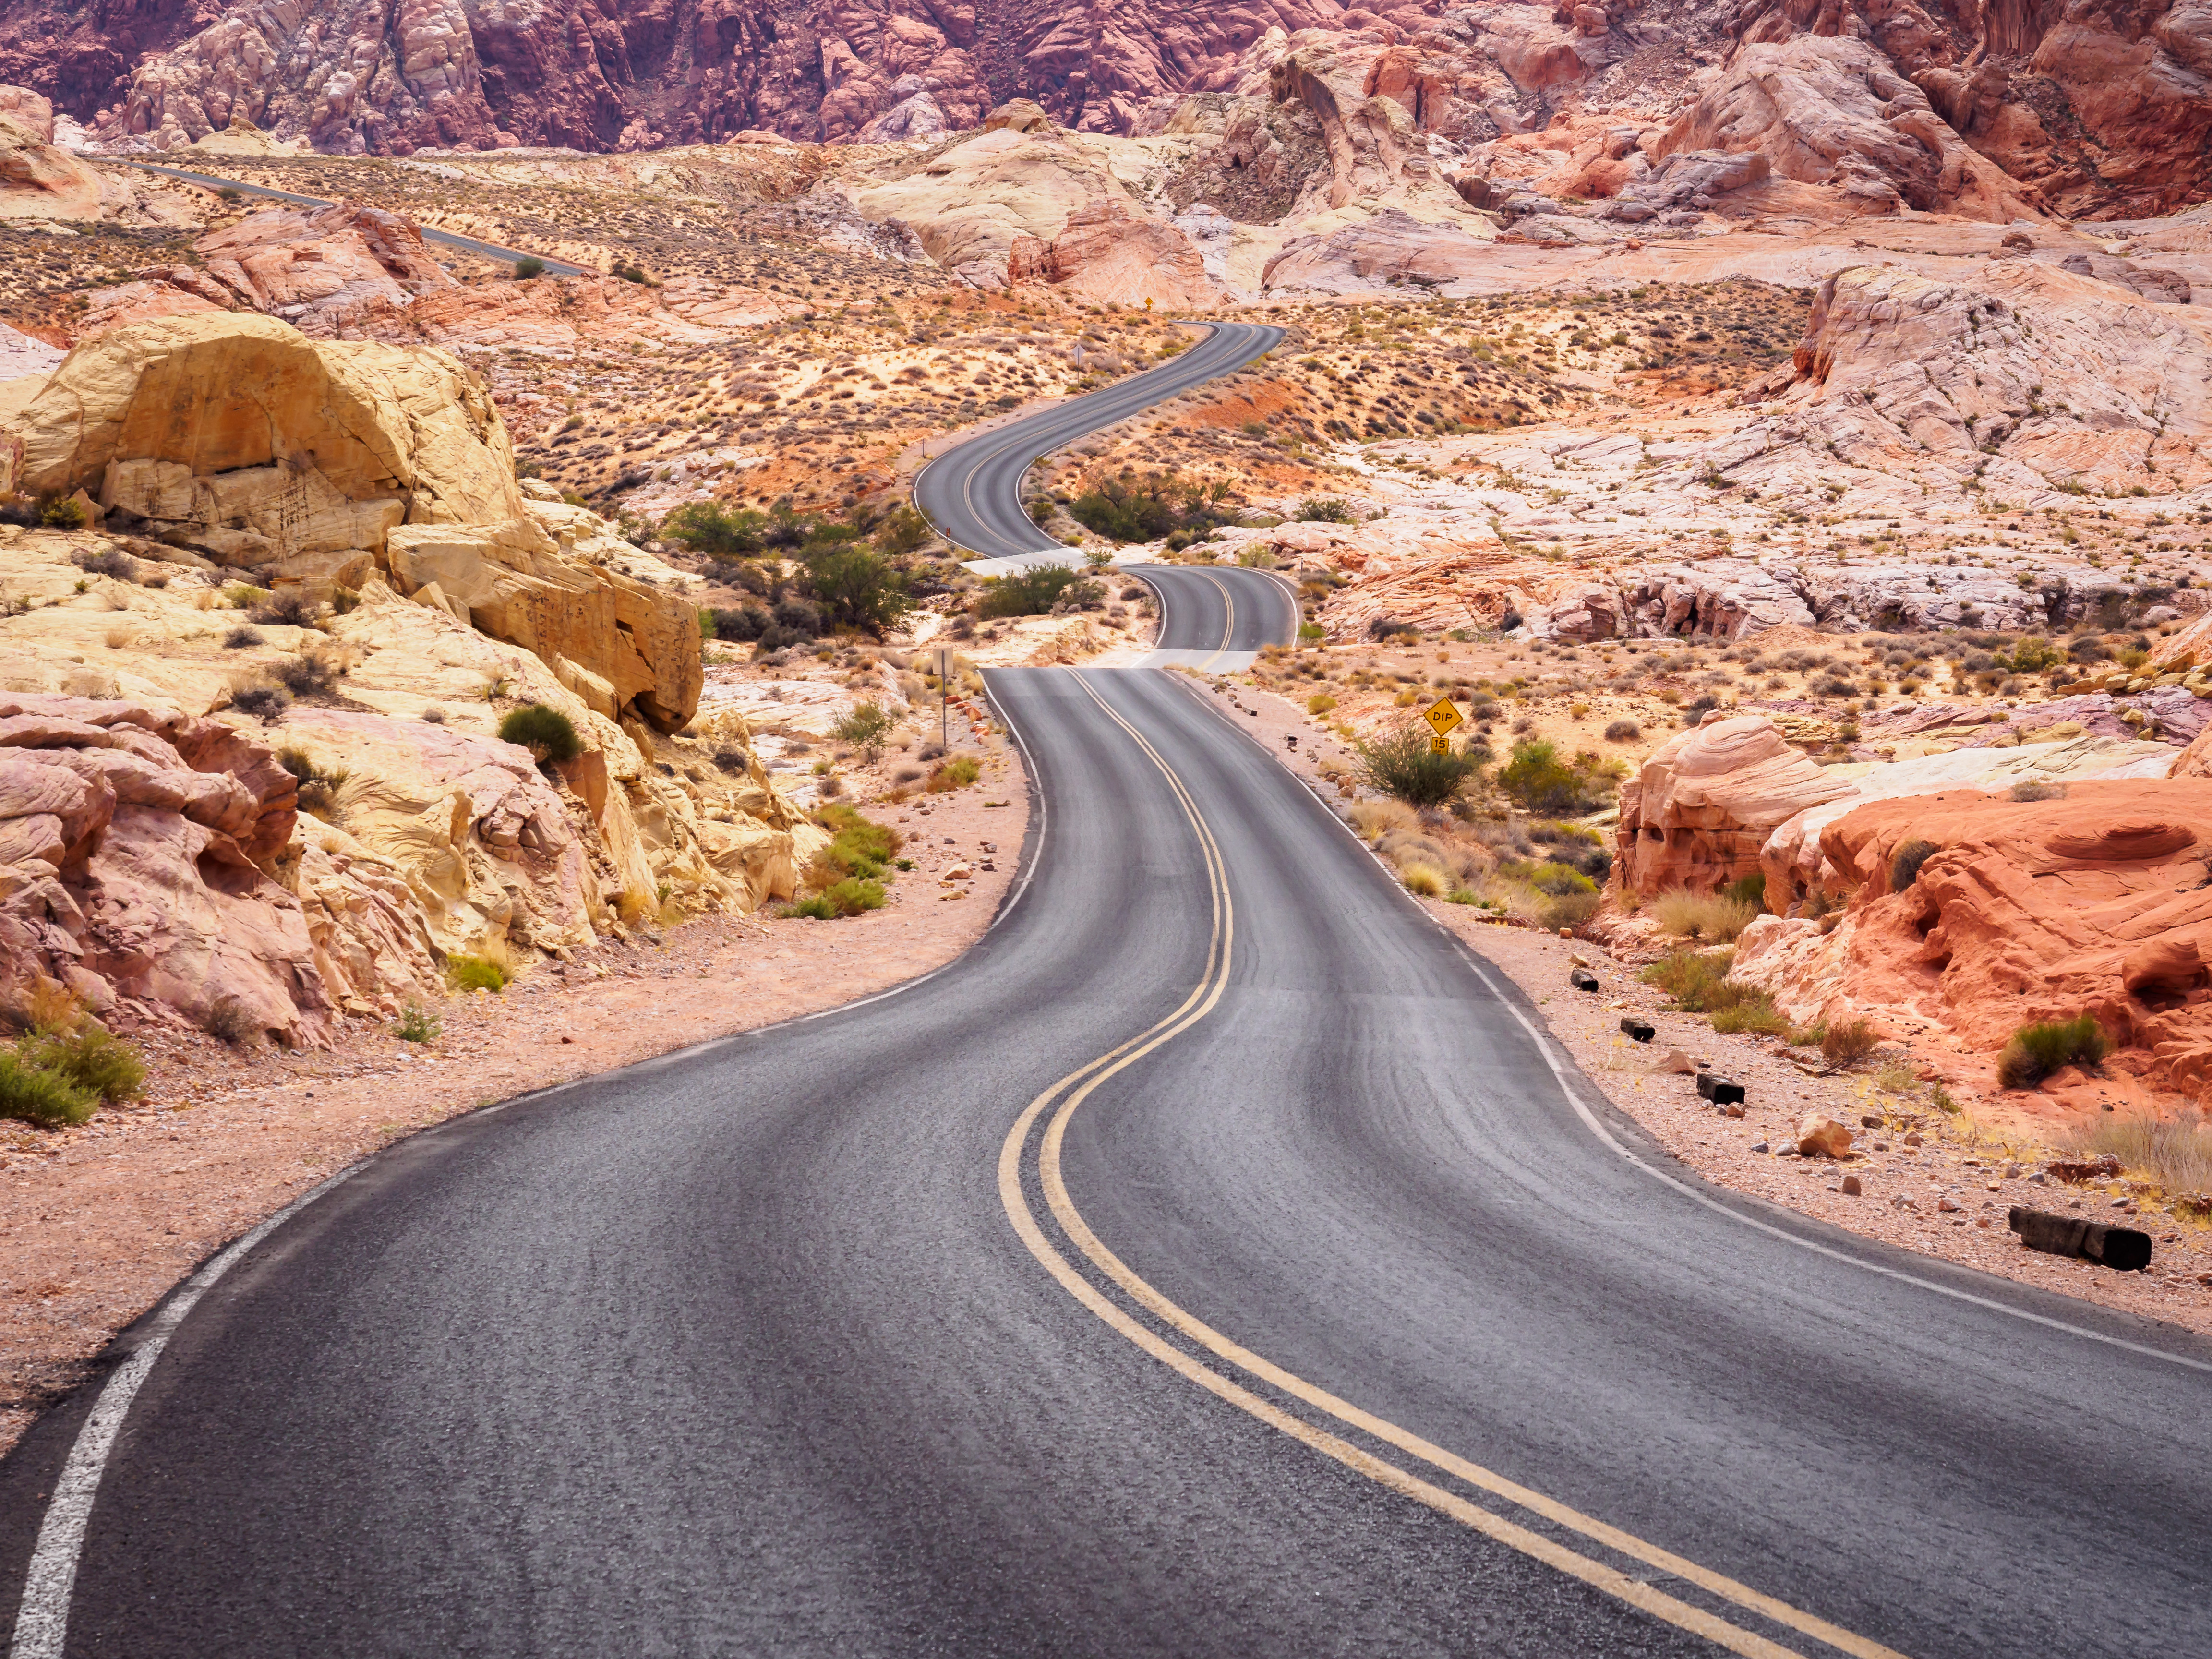
landscape, road, highway, valley, asphalt, soil, canyon, geology, infrastructure, badlands, wadi, nonbuilding structure